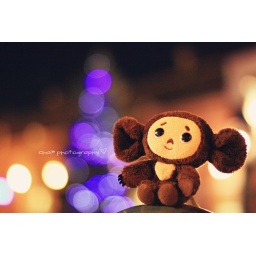
Chebu found a shiny blue Christmas tree in Hakodate :)